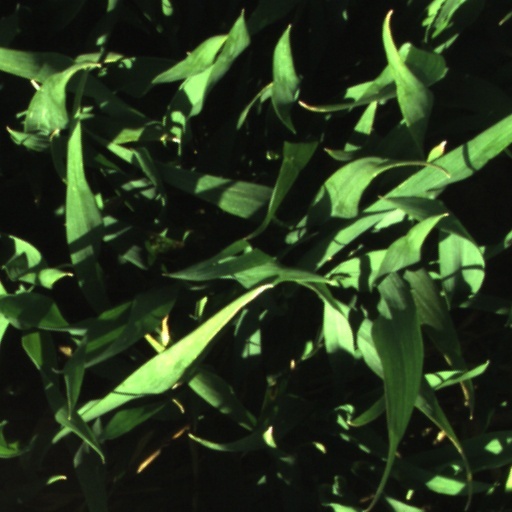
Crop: wheat